China Railways SL6

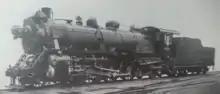
Mantetsu パシロ25 (Pashiro-25)

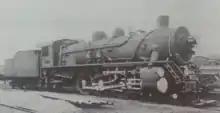
Manchukuo National パシク5987 (Pashiku-5987)

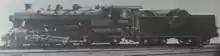
North China Transport パシロ1532 (Pashiro-1532)

The "National Large Pashi", also called the "Duntu Pashi" (敦圖パシ), were ordered in 1933 for use on the newly opened Jingtu Line between Xinjing (Changchun) and Tumen and connecting to Hoeryeong in Korea. A total of nineteen, classified "Pashi" (パシ) class, were built by Kawasaki, Kisha Seizō and Hitachi, fourteen for use on both express and ordinary passenger trains on the Jingtu Line, and five for use on the Haike (Keshan–Bei'an) and Taike lines (Tai'an–Keshan) at the same time. In September 1933 they were reclassified "Pashiku" (パシク) class.